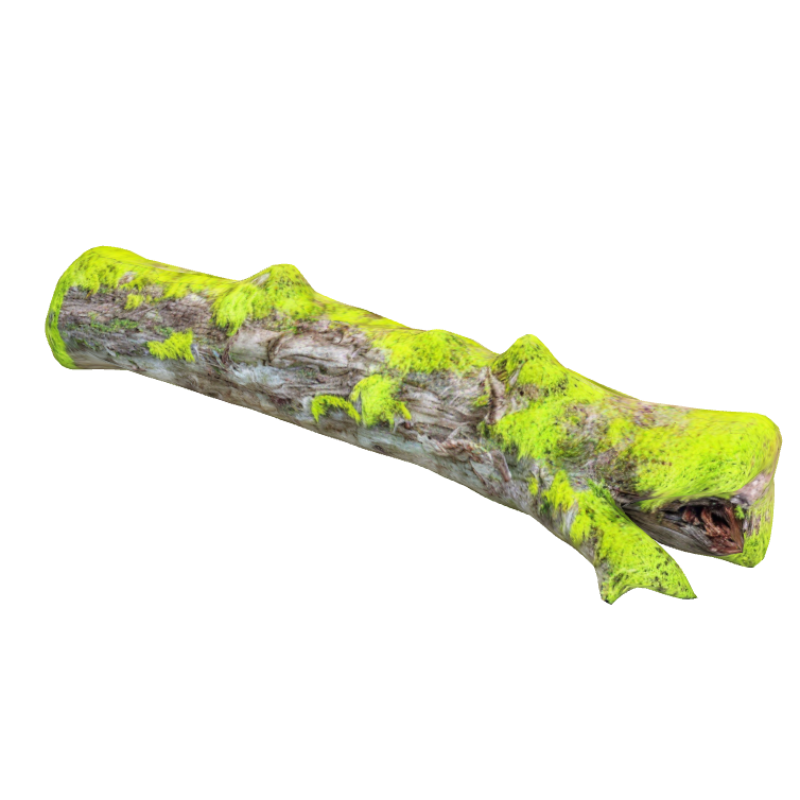
미적 점수 (1~10점): 2